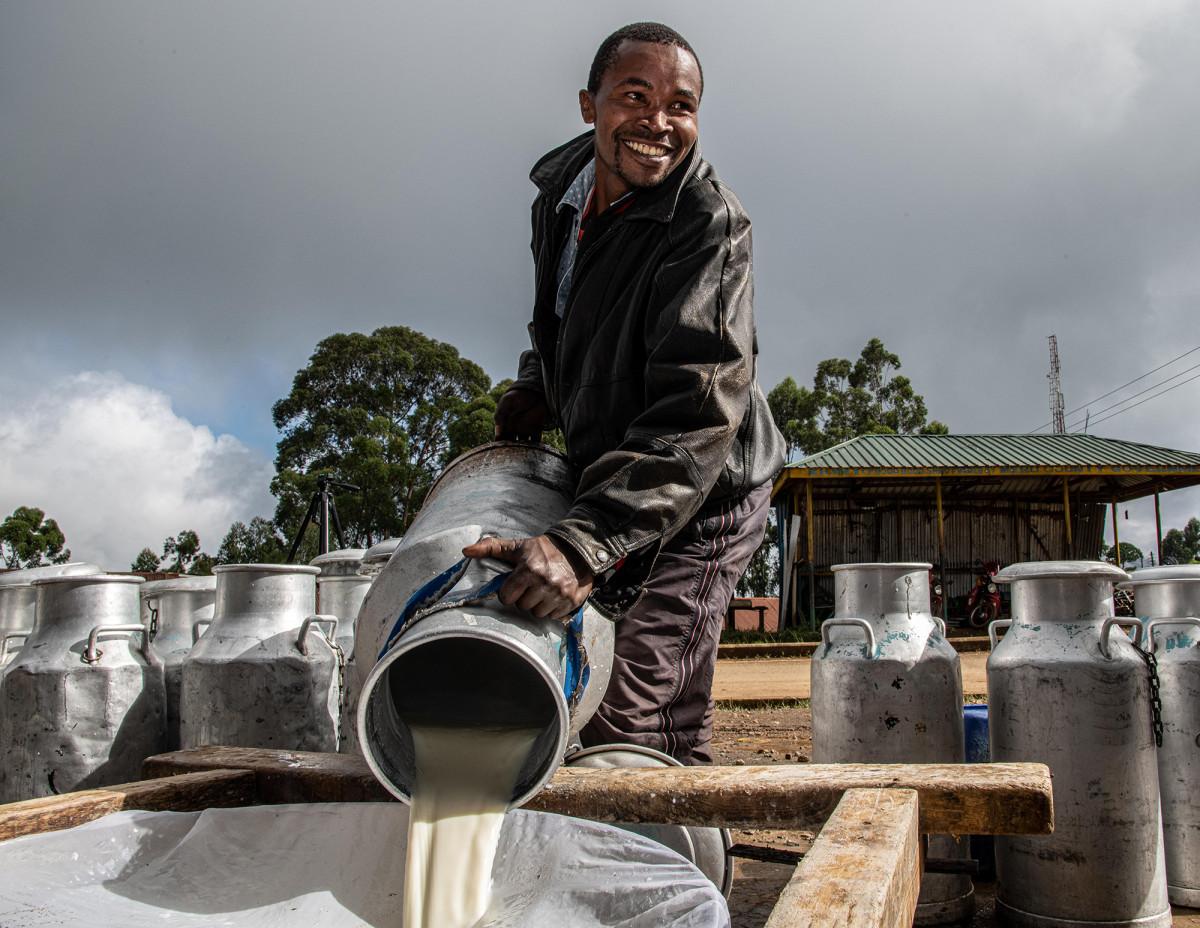
Mwanaum akimwaga maziwa kutoka kwenye chombo kikubwa hadi kwenye chombo kingine cha kukusanyia, anaonekana  kuwa kwenye kituo cha kukusanya maziwa.